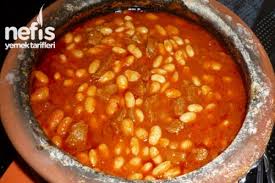
Yemek: kuru_fasulye